Pig (2021 film)

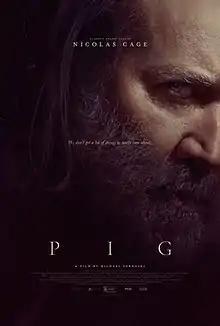
Theatrical release poster

Pig is a 2021 American drama film written and directed by Michael Sarnoski (in his feature directorial debut), from a story by Vanessa Block and Sarnoski. The film stars Nicolas Cage as a truffle-hunter who lives alone in the Oregon wilderness and must return to his past in Portland in search of his beloved foraging pig after she is kidnapped. It also stars Alex Wolff and Adam Arkin.